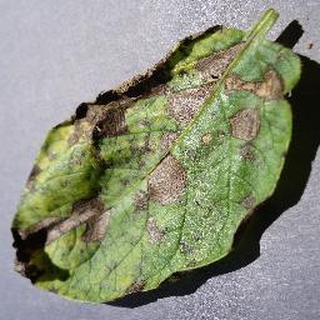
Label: potato_early_blight